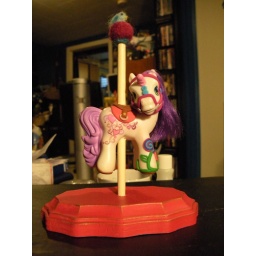
mc donlads my little pony turned in to a carousel horse. with a needle felted bird on top.